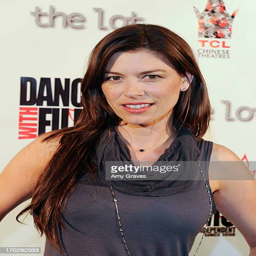
actor attends the world premiere